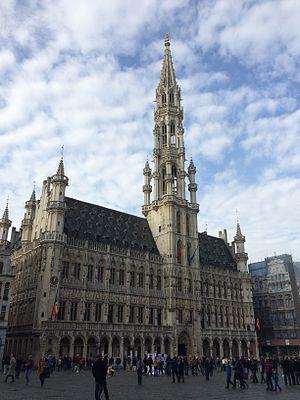
Hôtel de ville de Bruxelles